2005 Alberta Alliance Party leadership election

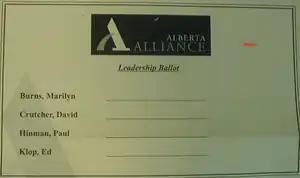
Sample Alberta Alliance leadership ballot

Four candidates were officially nominated. Candidates needed 100 party member signatures and a $5,000 deposit to run for leader.